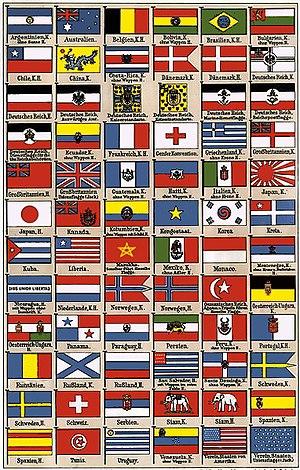
Drapeaux en 1900 (dictionnaire autrichien)
Cet article présente les drapeaux des pays de la liste des pays du monde.
Un drapeau est une pièce d’étoffe attachée à une hampe qui représente la « personne morale » d'un groupe ou d'une communauté : nation, territoire, ville, organisation, compagnie commerciale ou régiment. De formes et de proportions très variées, c'est cependant fréquemment un rectangle de deux unités de hauteur pour trois de largeur. Il est la forme figurée de l'entité représentée et peut se décliner en un blason, un sceau ou une livrée. Il permet, grâce à ses couleurs et à son emblème, de se distinguer d'autres identités équivalentes ou concurrentes dans le cadre de rassemblements pacifiques ou guerriers. Sa destruction ou sa prise signifient la dissolution ou la capture, réelle ou pensée, de l'identité qu'il représente. Les plus anciennes représentations de « drapeaux » connues sont chinoises. Elles dateraient du deuxième millénaire avant notre ère. C'est aussi aux Chinois qu'est attribuée l'invention de la soie tissée, et donc des premiers véritables drapeaux semblables à ceux d'aujourd'hui.